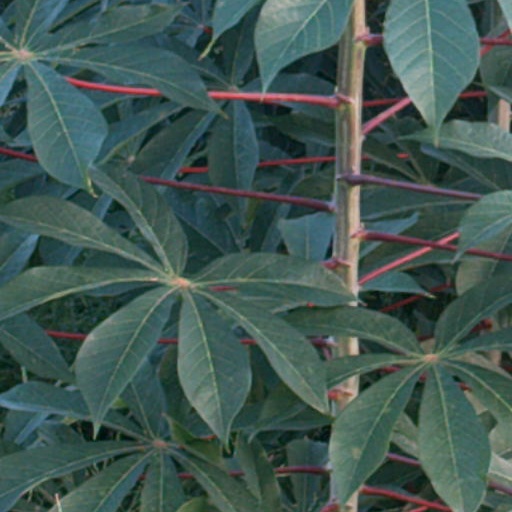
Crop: cassava